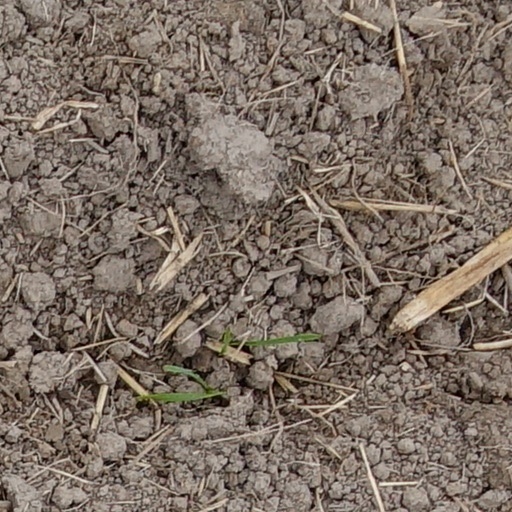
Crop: wheat